Heterodontosaurus

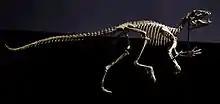
Reconstructed skeleton in Japan

The neck consisted of nine cervical vertebrae, which would have formed an S-shaped curve, as indicated by the shape of the vertebral bodies in the side view of the skeleton. The vertebral bodies of the anterior cervical vertebrae are shaped like a parallelogram, those of the middle are rectangular and those of the posterior show a trapezoid shape. The trunk was short, consisting of 12 dorsal and 6 fused sacral vertebrae. The tail was long compared to the body; although incompletely known, it probably consisted of 34 to 37 caudal vertebrae. The dorsal spine was stiffened by ossified tendons, beginning with the fourth dorsal vertebra. This feature is present in many other ornithischian dinosaurs and probably countered stress caused by bending forces acting on the spine during bipedal locomotion. In contrast to many other ornithischians, the tail of "Heterodontosaurus" lacked ossified tendons, and was therefore probably flexible.